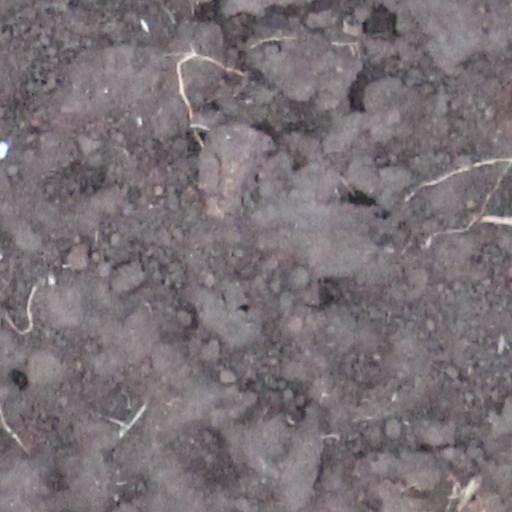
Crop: wheat